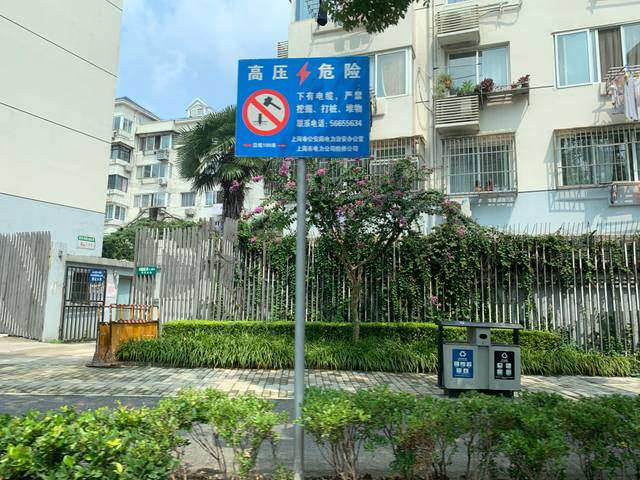
Region: China
Coordinates: 31.182, 121.494